Describe the emotion expressed in this image:  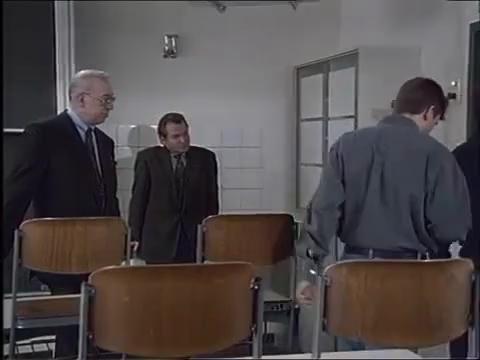
This person displays Suffering, valence and arousal with low intensity.